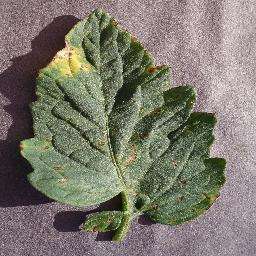
Label: Tomato___Target_Spot